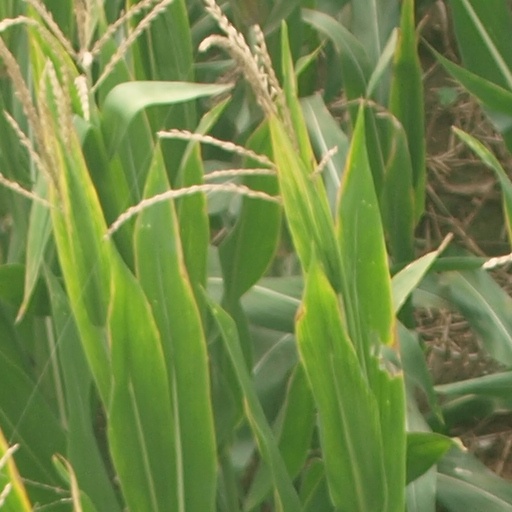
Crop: maize; corn